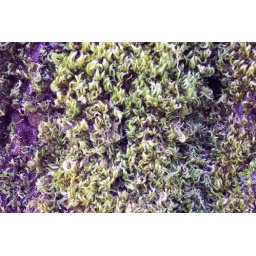
Funky moss on a tree trunk. See green stuff in picture DCP_9385, probably to the right.